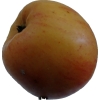
Label: Apple 14